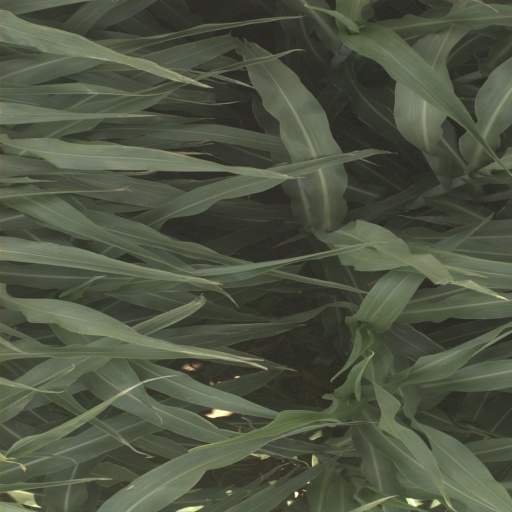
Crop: sorghum